Slash Coleman

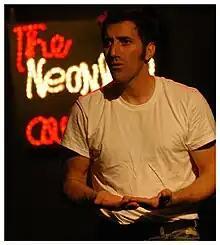
Neon Man on opening night at Mill Mountain Theatre

In 2006, PBS/WCVE-TV expressed interest in filming "The Neon Man and Me", pending Coleman's ability to raise the necessary production funding. With the help of a student filmmaker he met on Craigslist, Coleman created a documentary entitled "Glow", and began a subsequent grassroots living room tour, traveling throughout Virginia homes for the next two years and taking donations until all $65,000 of the budget was raised.